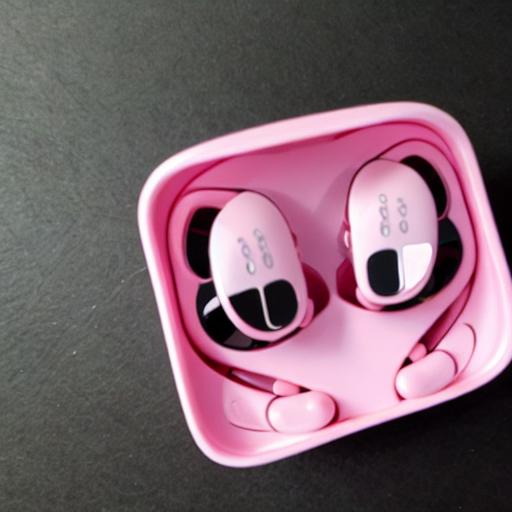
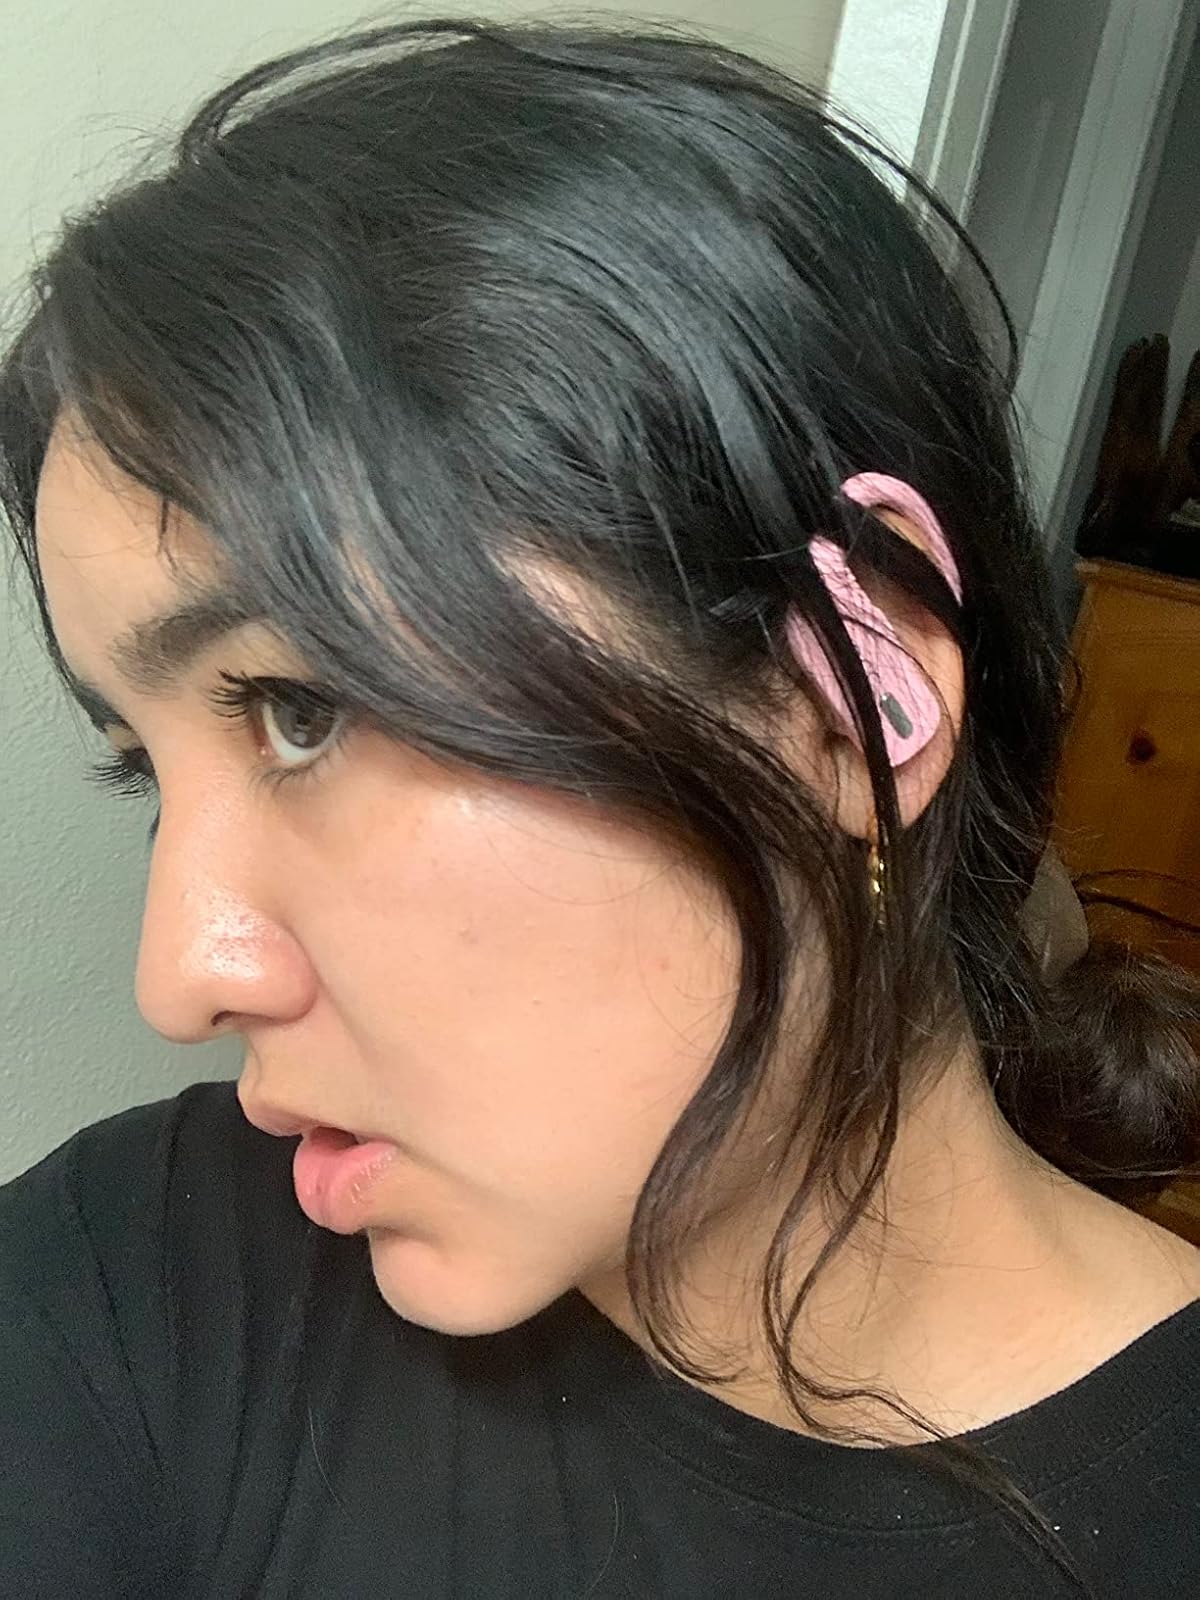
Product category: earbuds
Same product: no